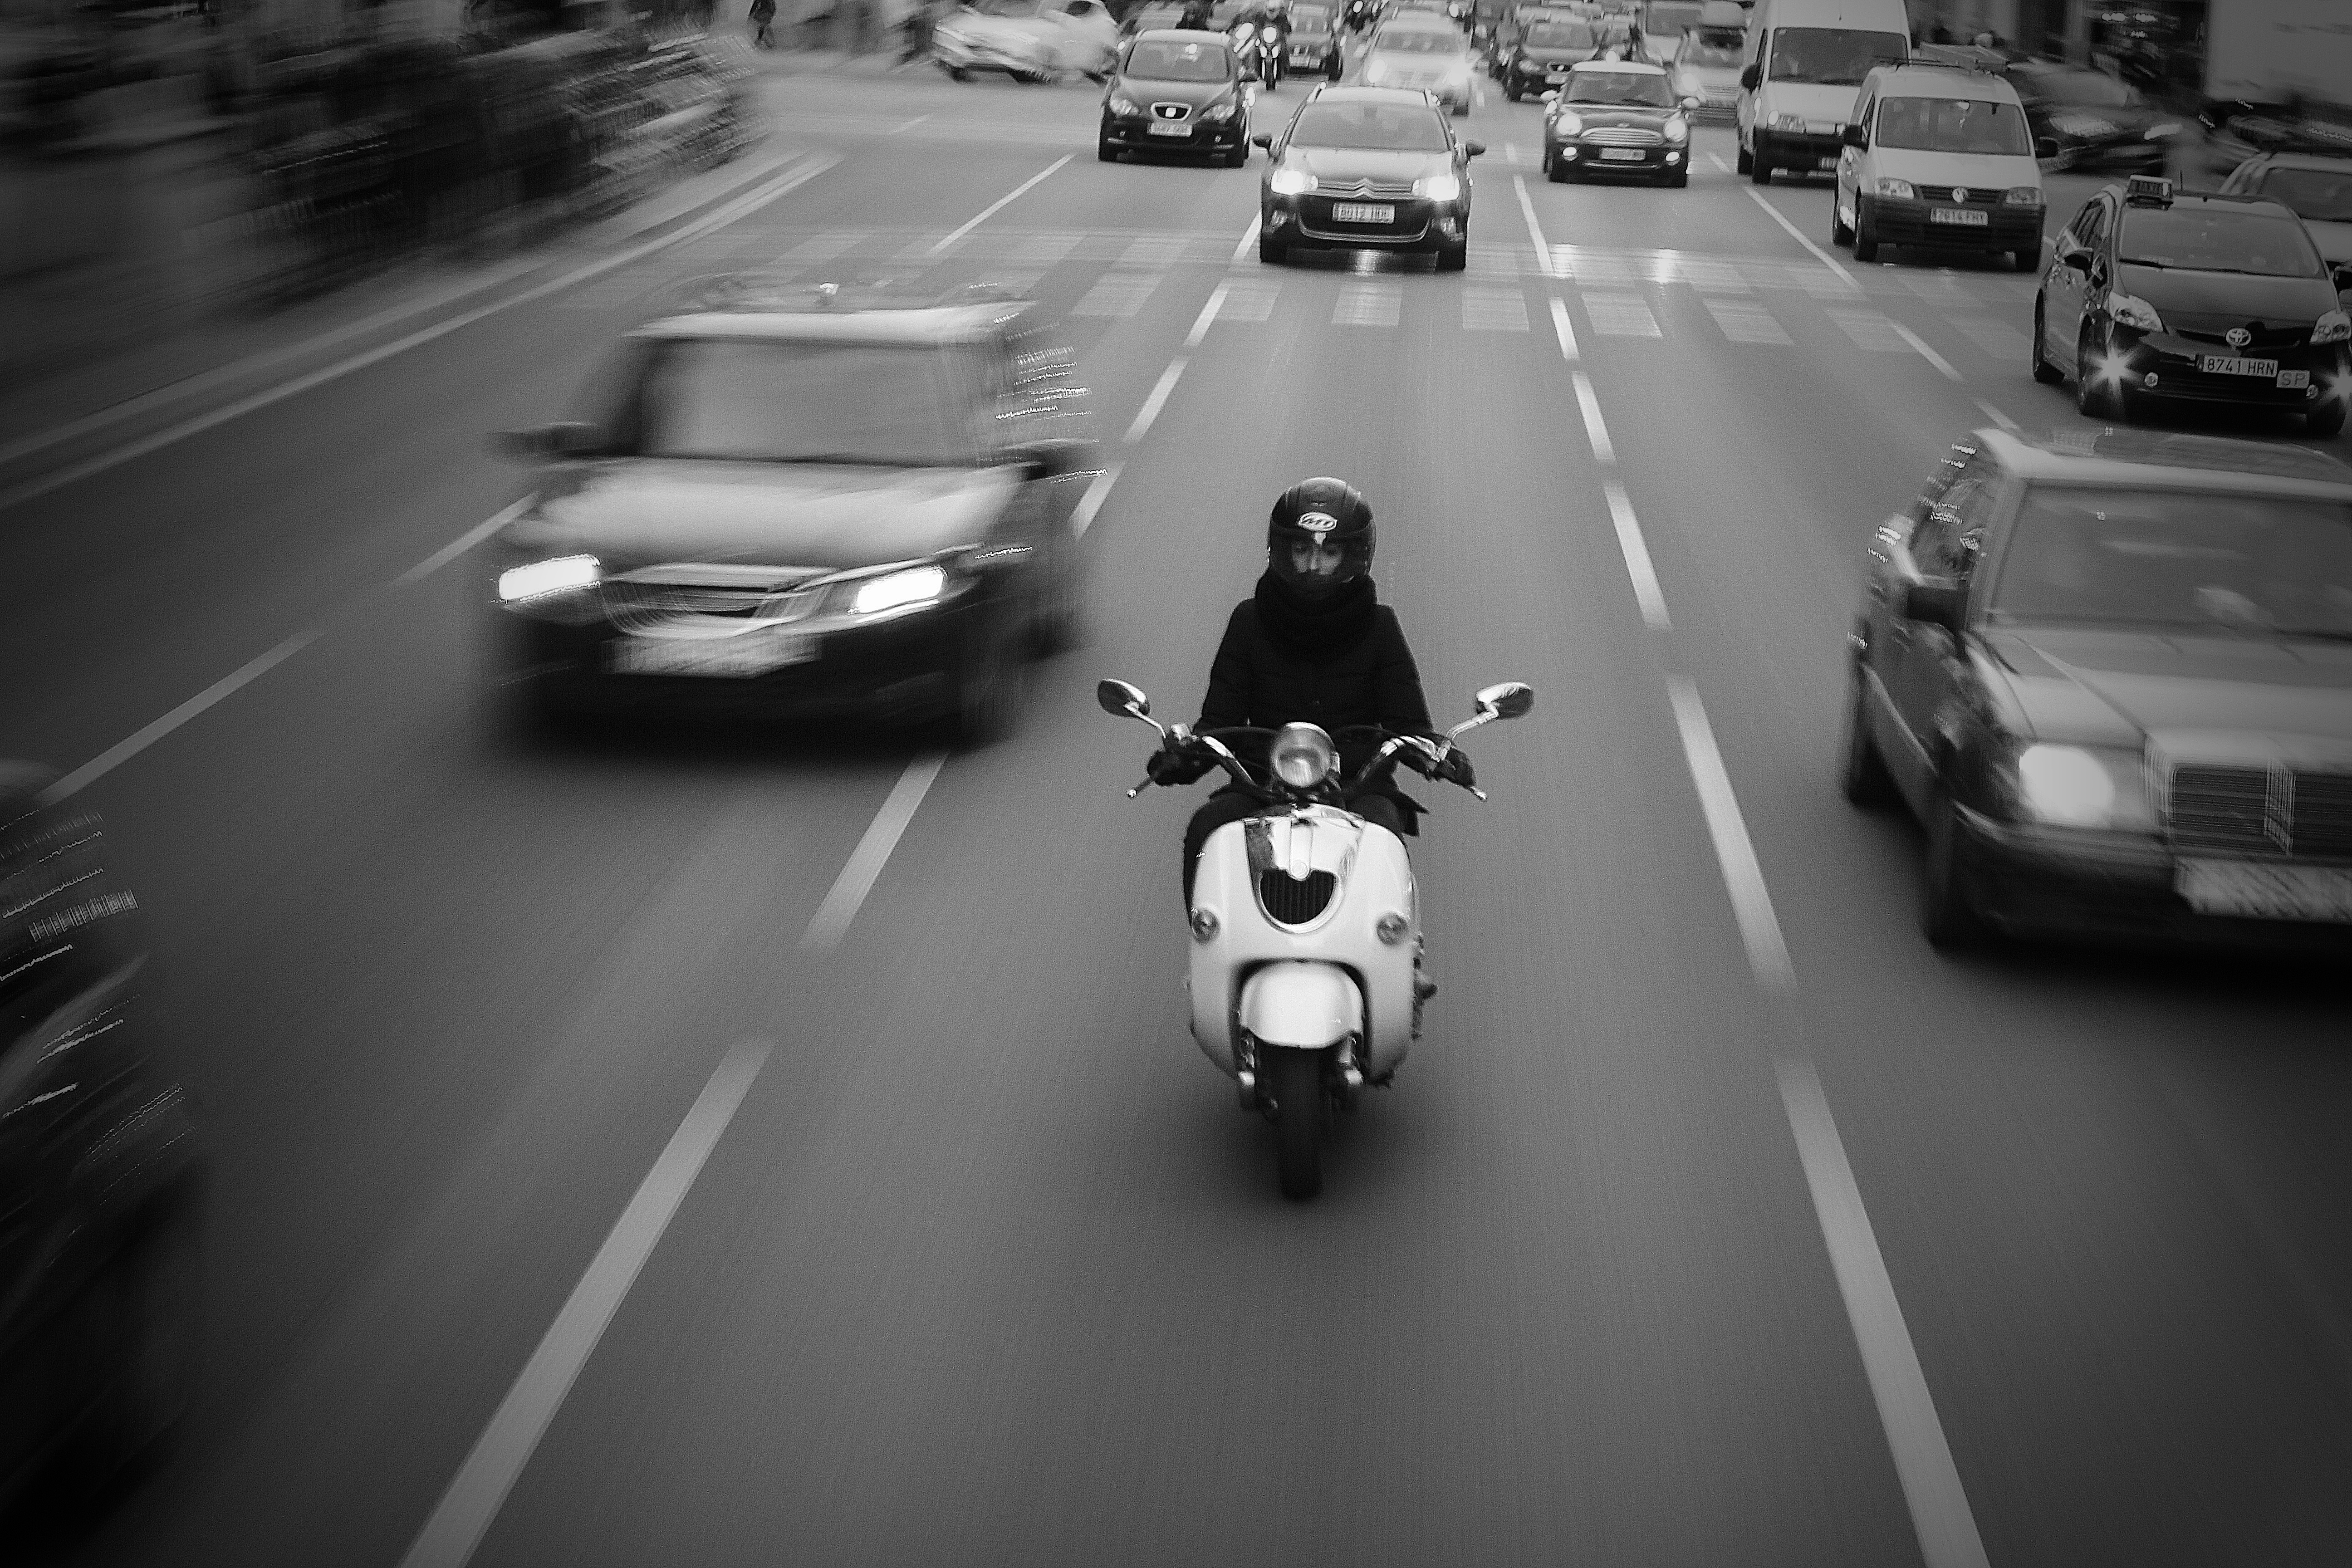
black and white, road, car, driving, city, travel, vehicle, monochrome, motorbike, tourism, lane, barcelona, infrastructure, biking, zoom, b w, monochrome photography, automobile make, automotive design, zoom blur